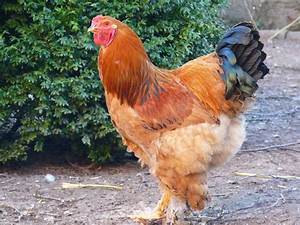
Label: gallina